Magni (motorcycle)

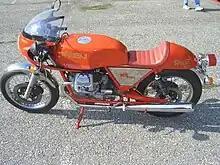
Magni-Guzzi Sfida 400

Moto Guzzi were struggling to supply engines to Magni, but ninety 400 cc engines became available. Magni used these engines to produce the Sfida 400 model, which was sold on the Japanese market in 1992. 400 cc machines were popular in Japan as larger bikes required a special licence to ride and attracted heavy taxation. The machine was styled to reflect the larger Sfida model, but was physically smaller. Marzocchi forks and 18" wheels were fitted. The machine was light, giving good performance from its 35 bhp (26 kW) engine. It was also renowned for its good handling, especially on twisty roads.